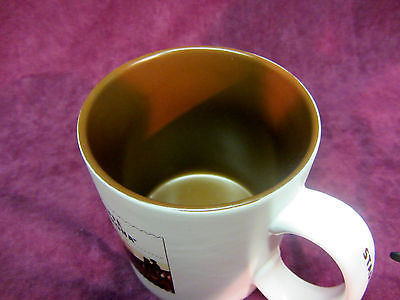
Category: mug